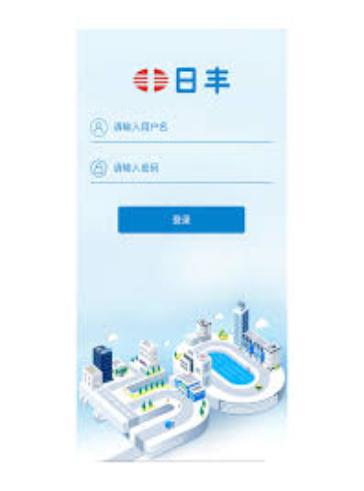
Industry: Others